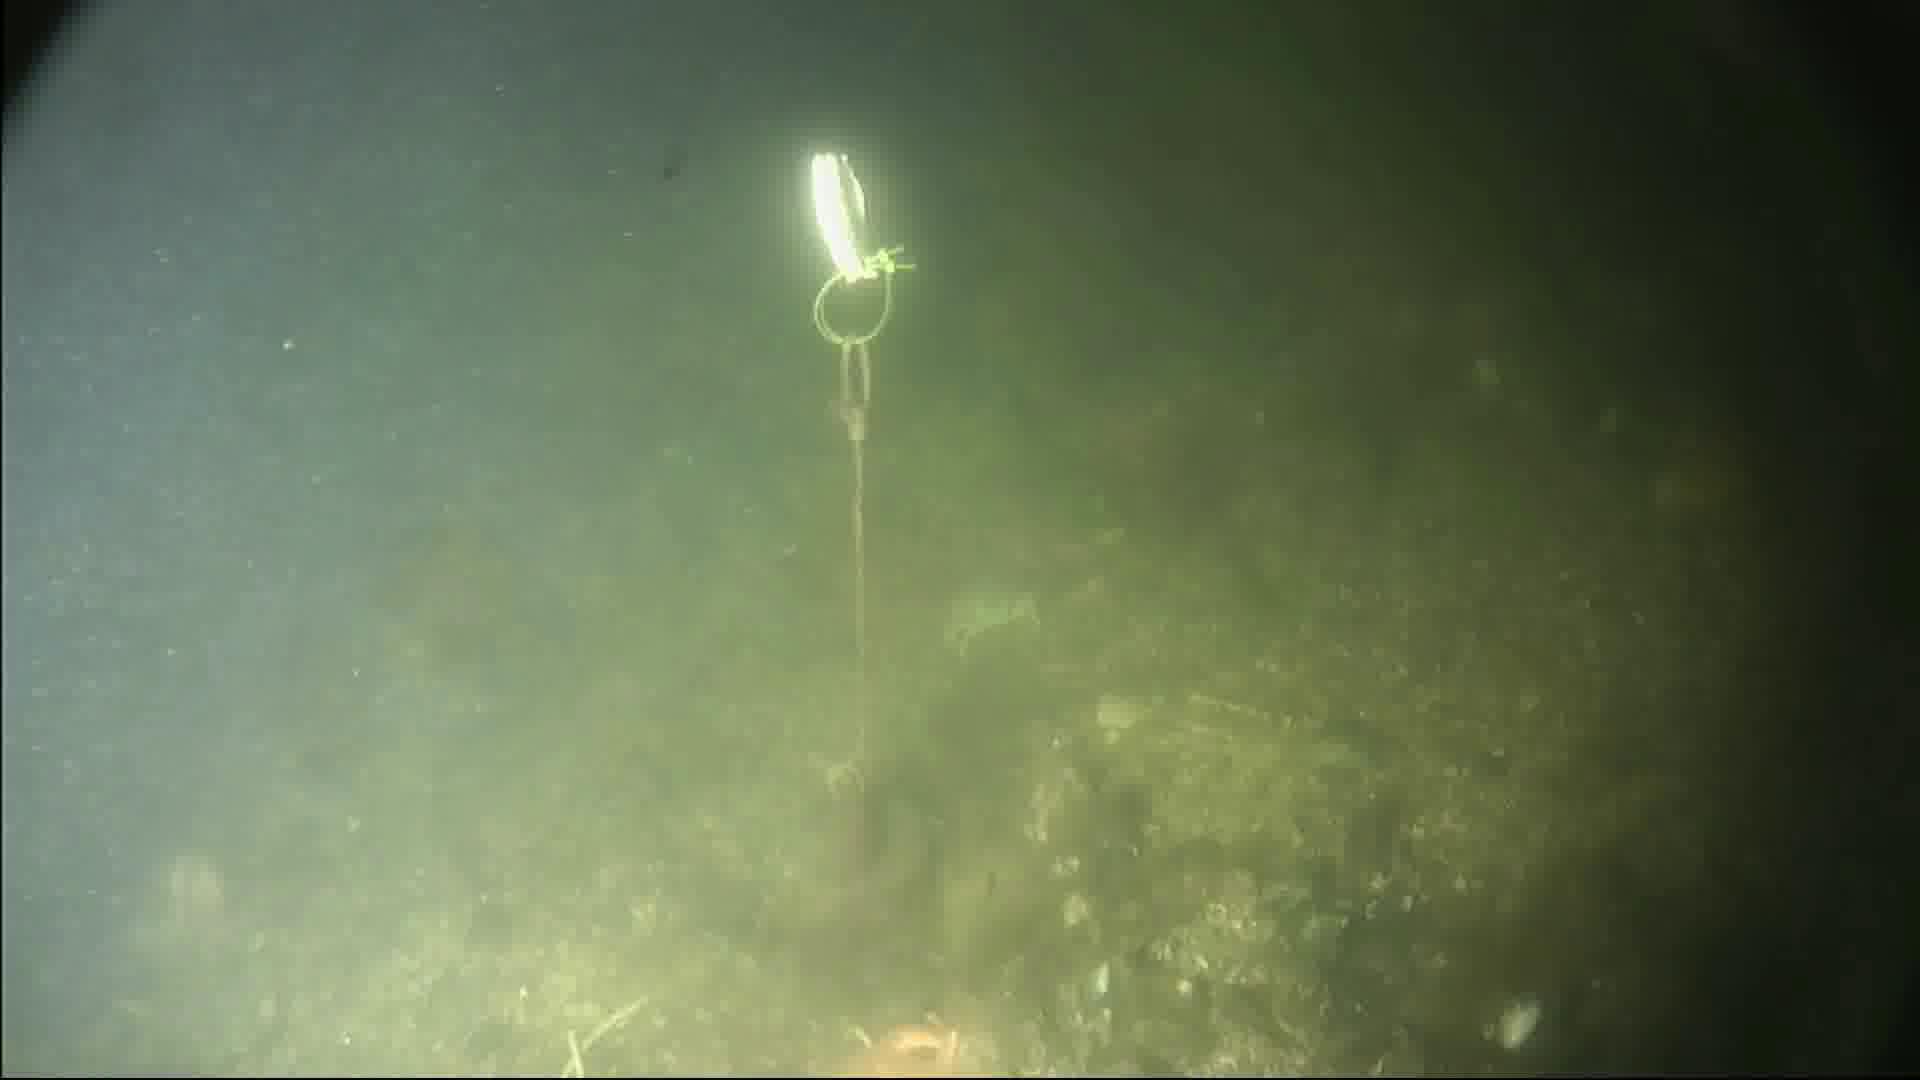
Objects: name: starfish
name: crab